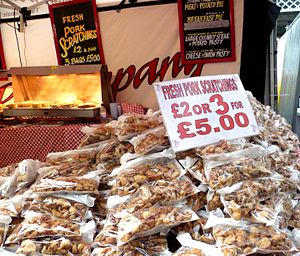
Flæskesvær / Moderne produktion
Flæskesvær, Pork Scratchings, til salg i poser ved en engelsk øl festival (2016)
Flæskesvær er lavet af svinehud og er en snack eller tilbehør til mad. I Danmark ofte betragtet som typisk dansk, da flæskesvær indgår i de typiske danske retter flæskesteg og ribbensteg. Som snack sælges flæskesvær i poser, tidligere kræmmerhus.